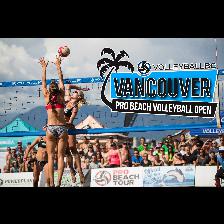
Label: Human